Gay Krant

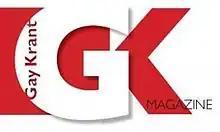
Gaykrant-logo

Gay Krant was a Dutch magazine written for the gay community, published every month since 1980. It was published by the Best Publishing Group under leadership of Henk Krol. The magazine has its headquarters in Amsterdam.